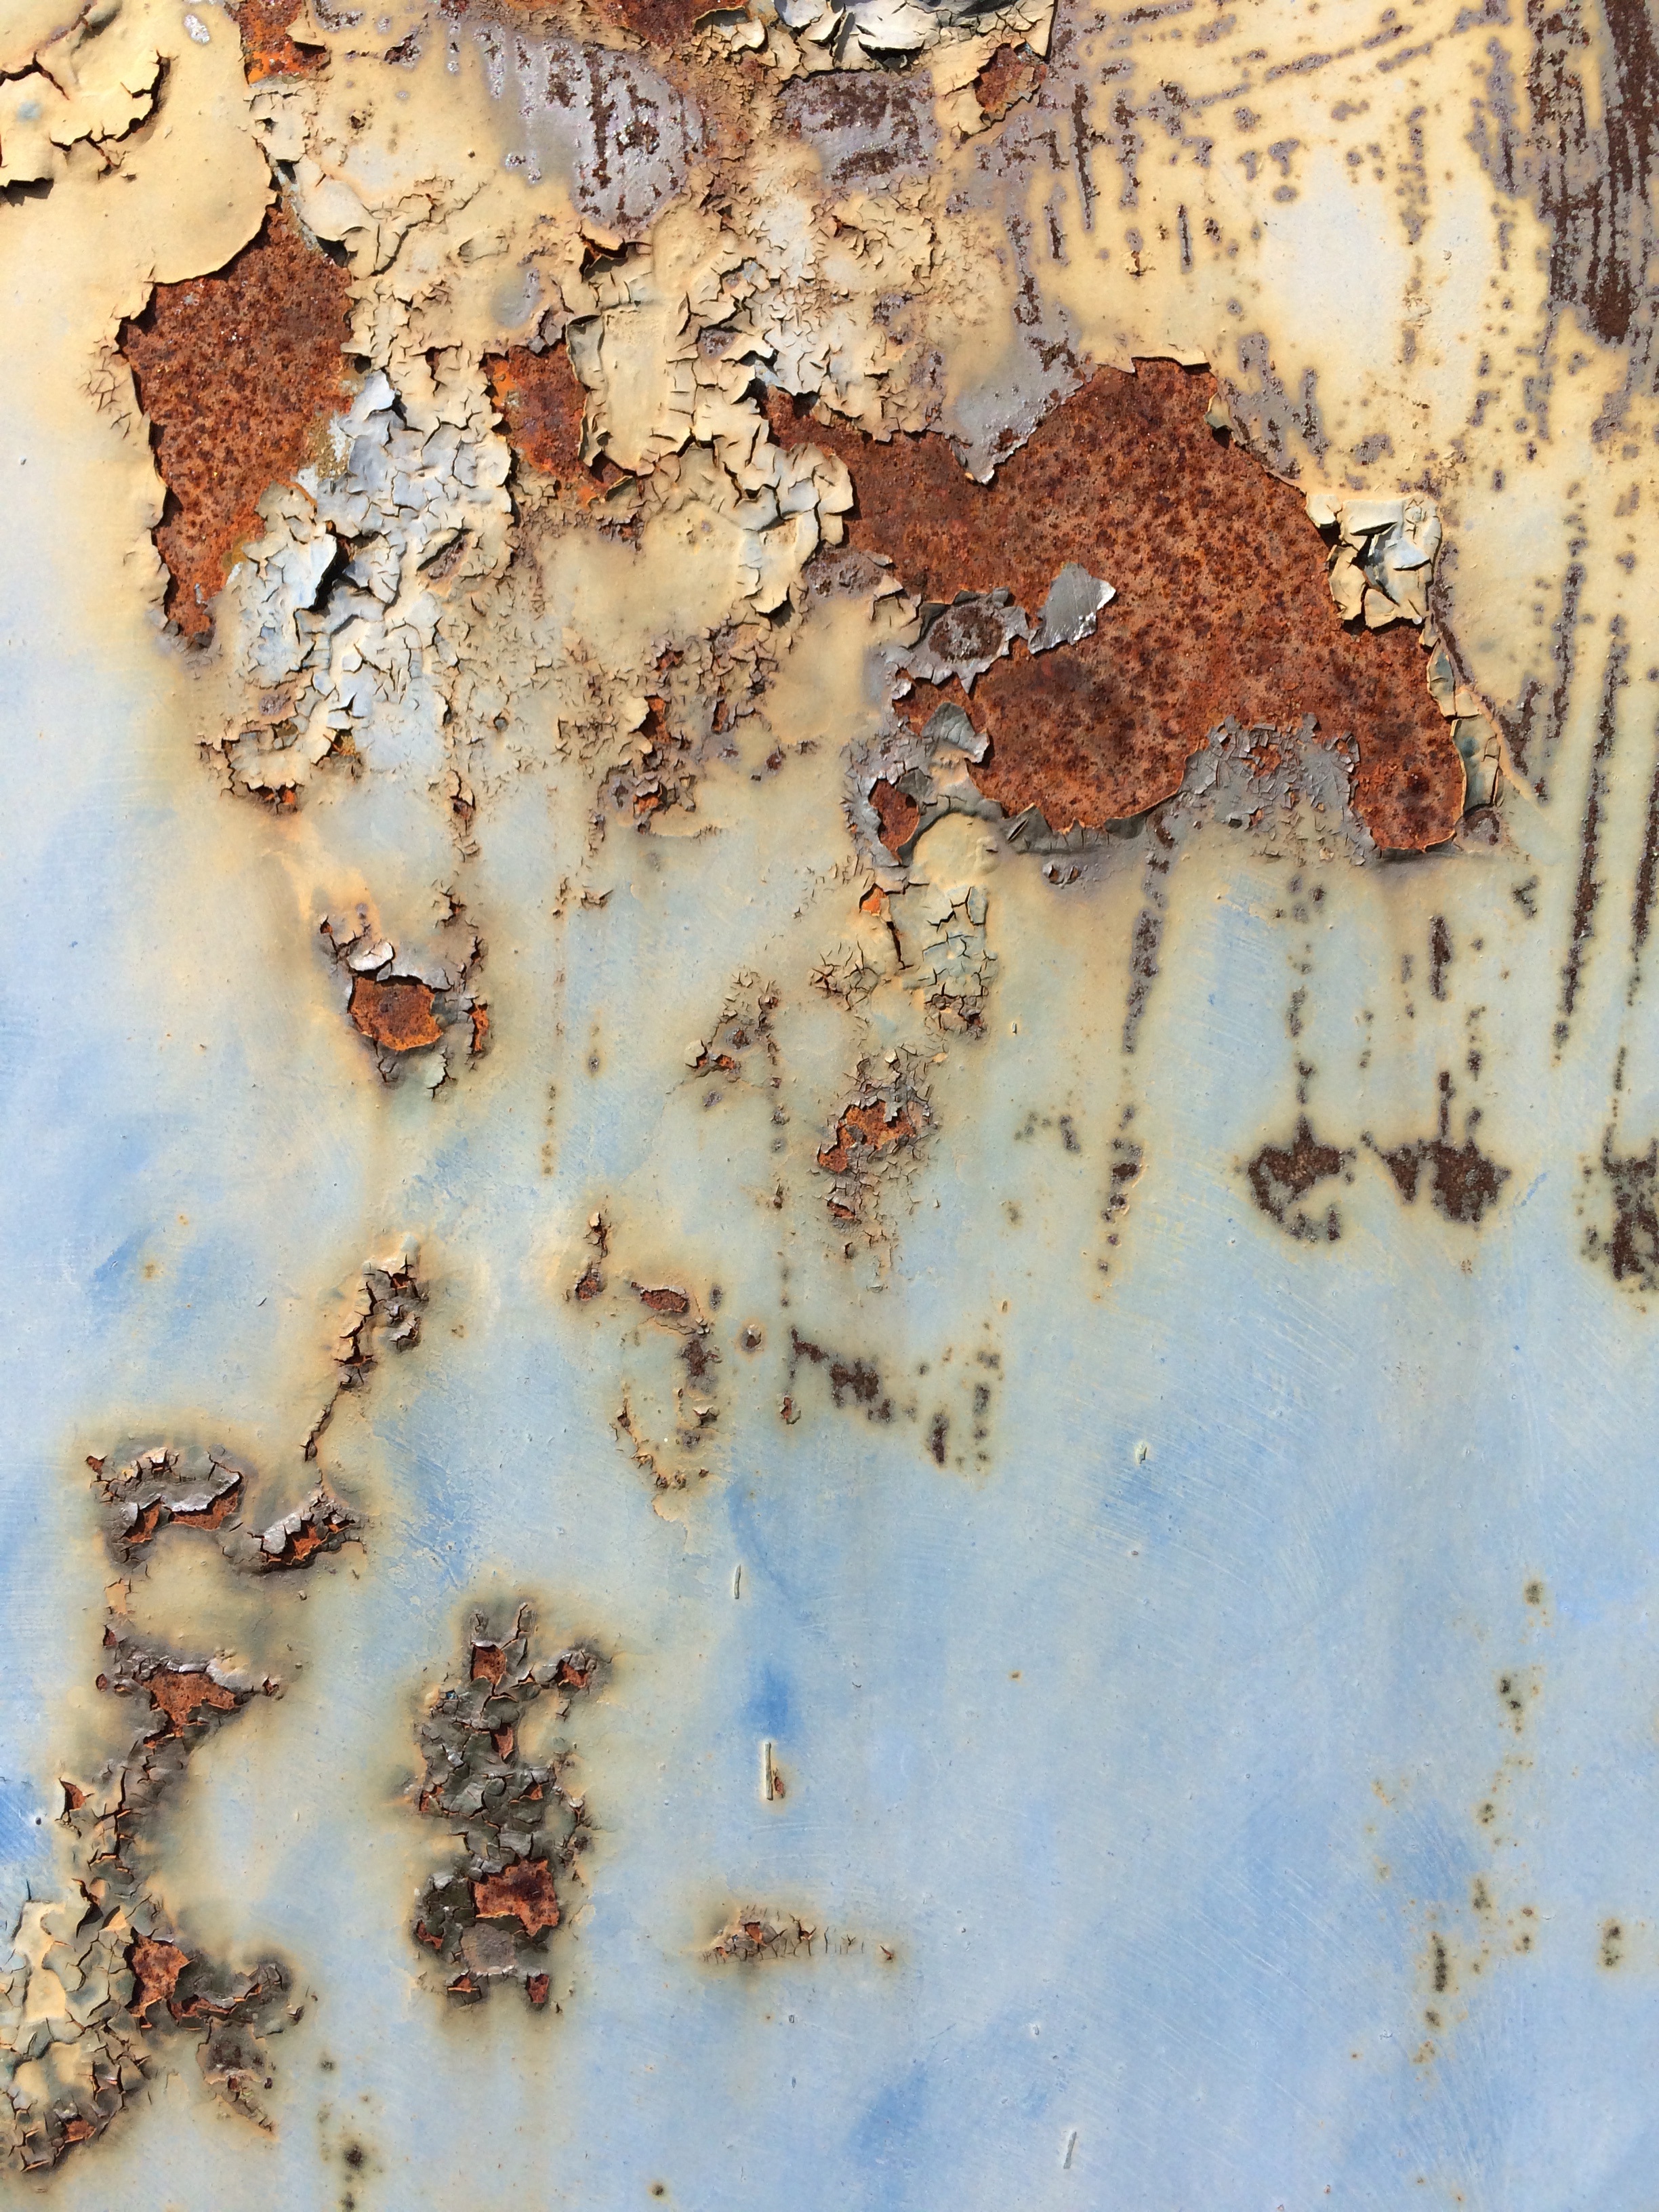
structure, texture, leaf, rust, color, soil, material, stainless, watercolor paint